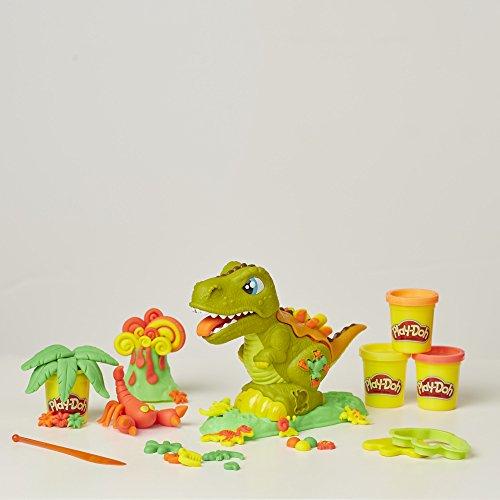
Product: Play-Doh Rex the Chomper
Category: Toys & Games | Games & Accessories
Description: Grow a silly tongue and scales for Rex the Chomper.
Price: $8.49
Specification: ProductDimensions:3.2x11x8.5inches|ItemWeight:1pounds|ShippingWeight:1.23pounds(Viewshippingratesandpolicies)|DomesticShipping:ItemcanbeshippedwithinU.S.|InternationalShipping:ThisitemcanbeshippedtoselectcountriesoutsideoftheU.S.LearnMore|ASIN:B07665CHJ6|Itemmodelnumber:E1952|Manufacturerrecommendedage:3yearsandup